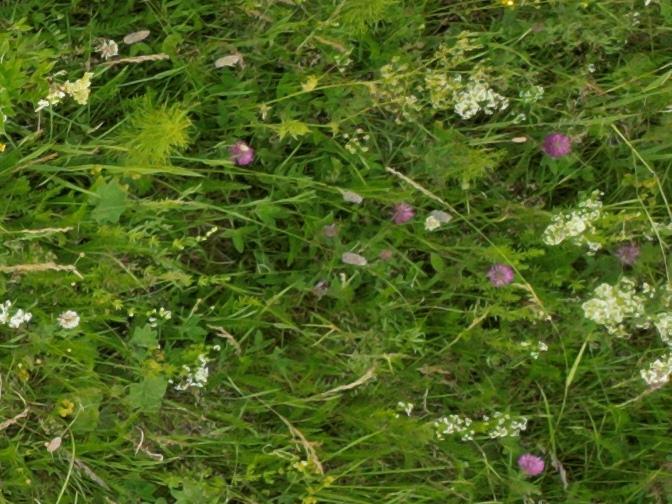
Flowers visible: yarrow flowers, yarrow flowers, yarrow flowers, yarrow flowers, yarrow flowers